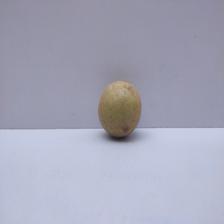
Size: Medium